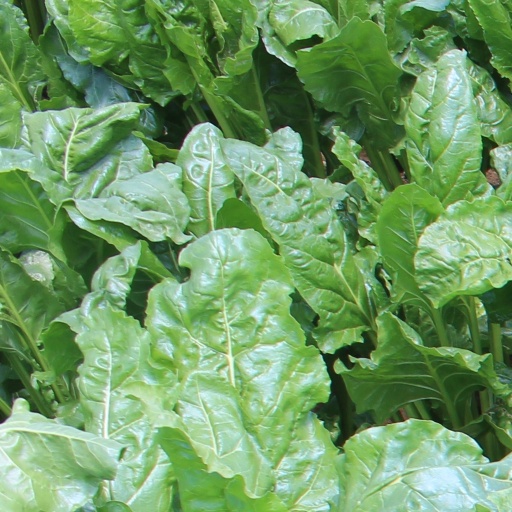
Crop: sugar beet